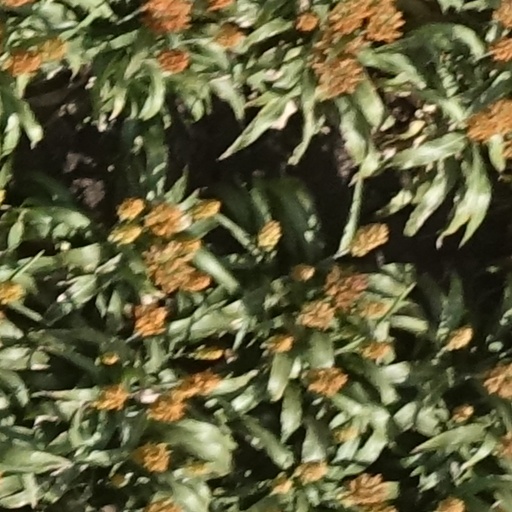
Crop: sorghum